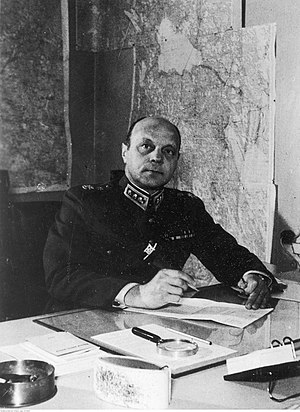
Erik Heinrichs
General Erik Heinrick
Axel Erik Heinrichs var en finsk general.